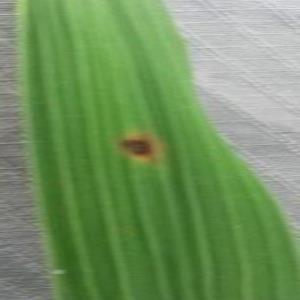
Disease: Brownspot